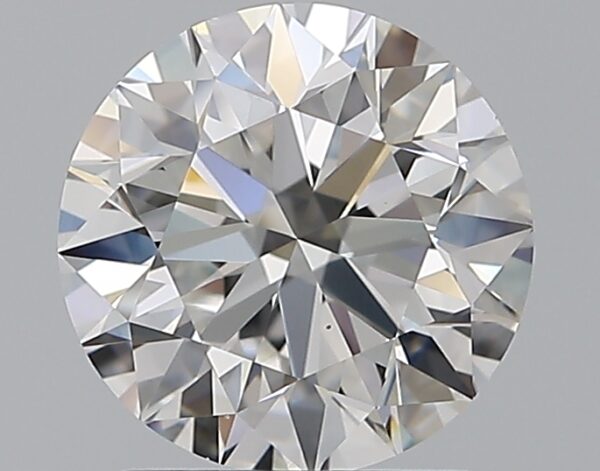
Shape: round
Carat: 1.51
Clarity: VS1
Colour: E
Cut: EX
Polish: EX
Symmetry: EX
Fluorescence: M
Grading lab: GIA
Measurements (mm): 7.29 x 7.33 x 4.57